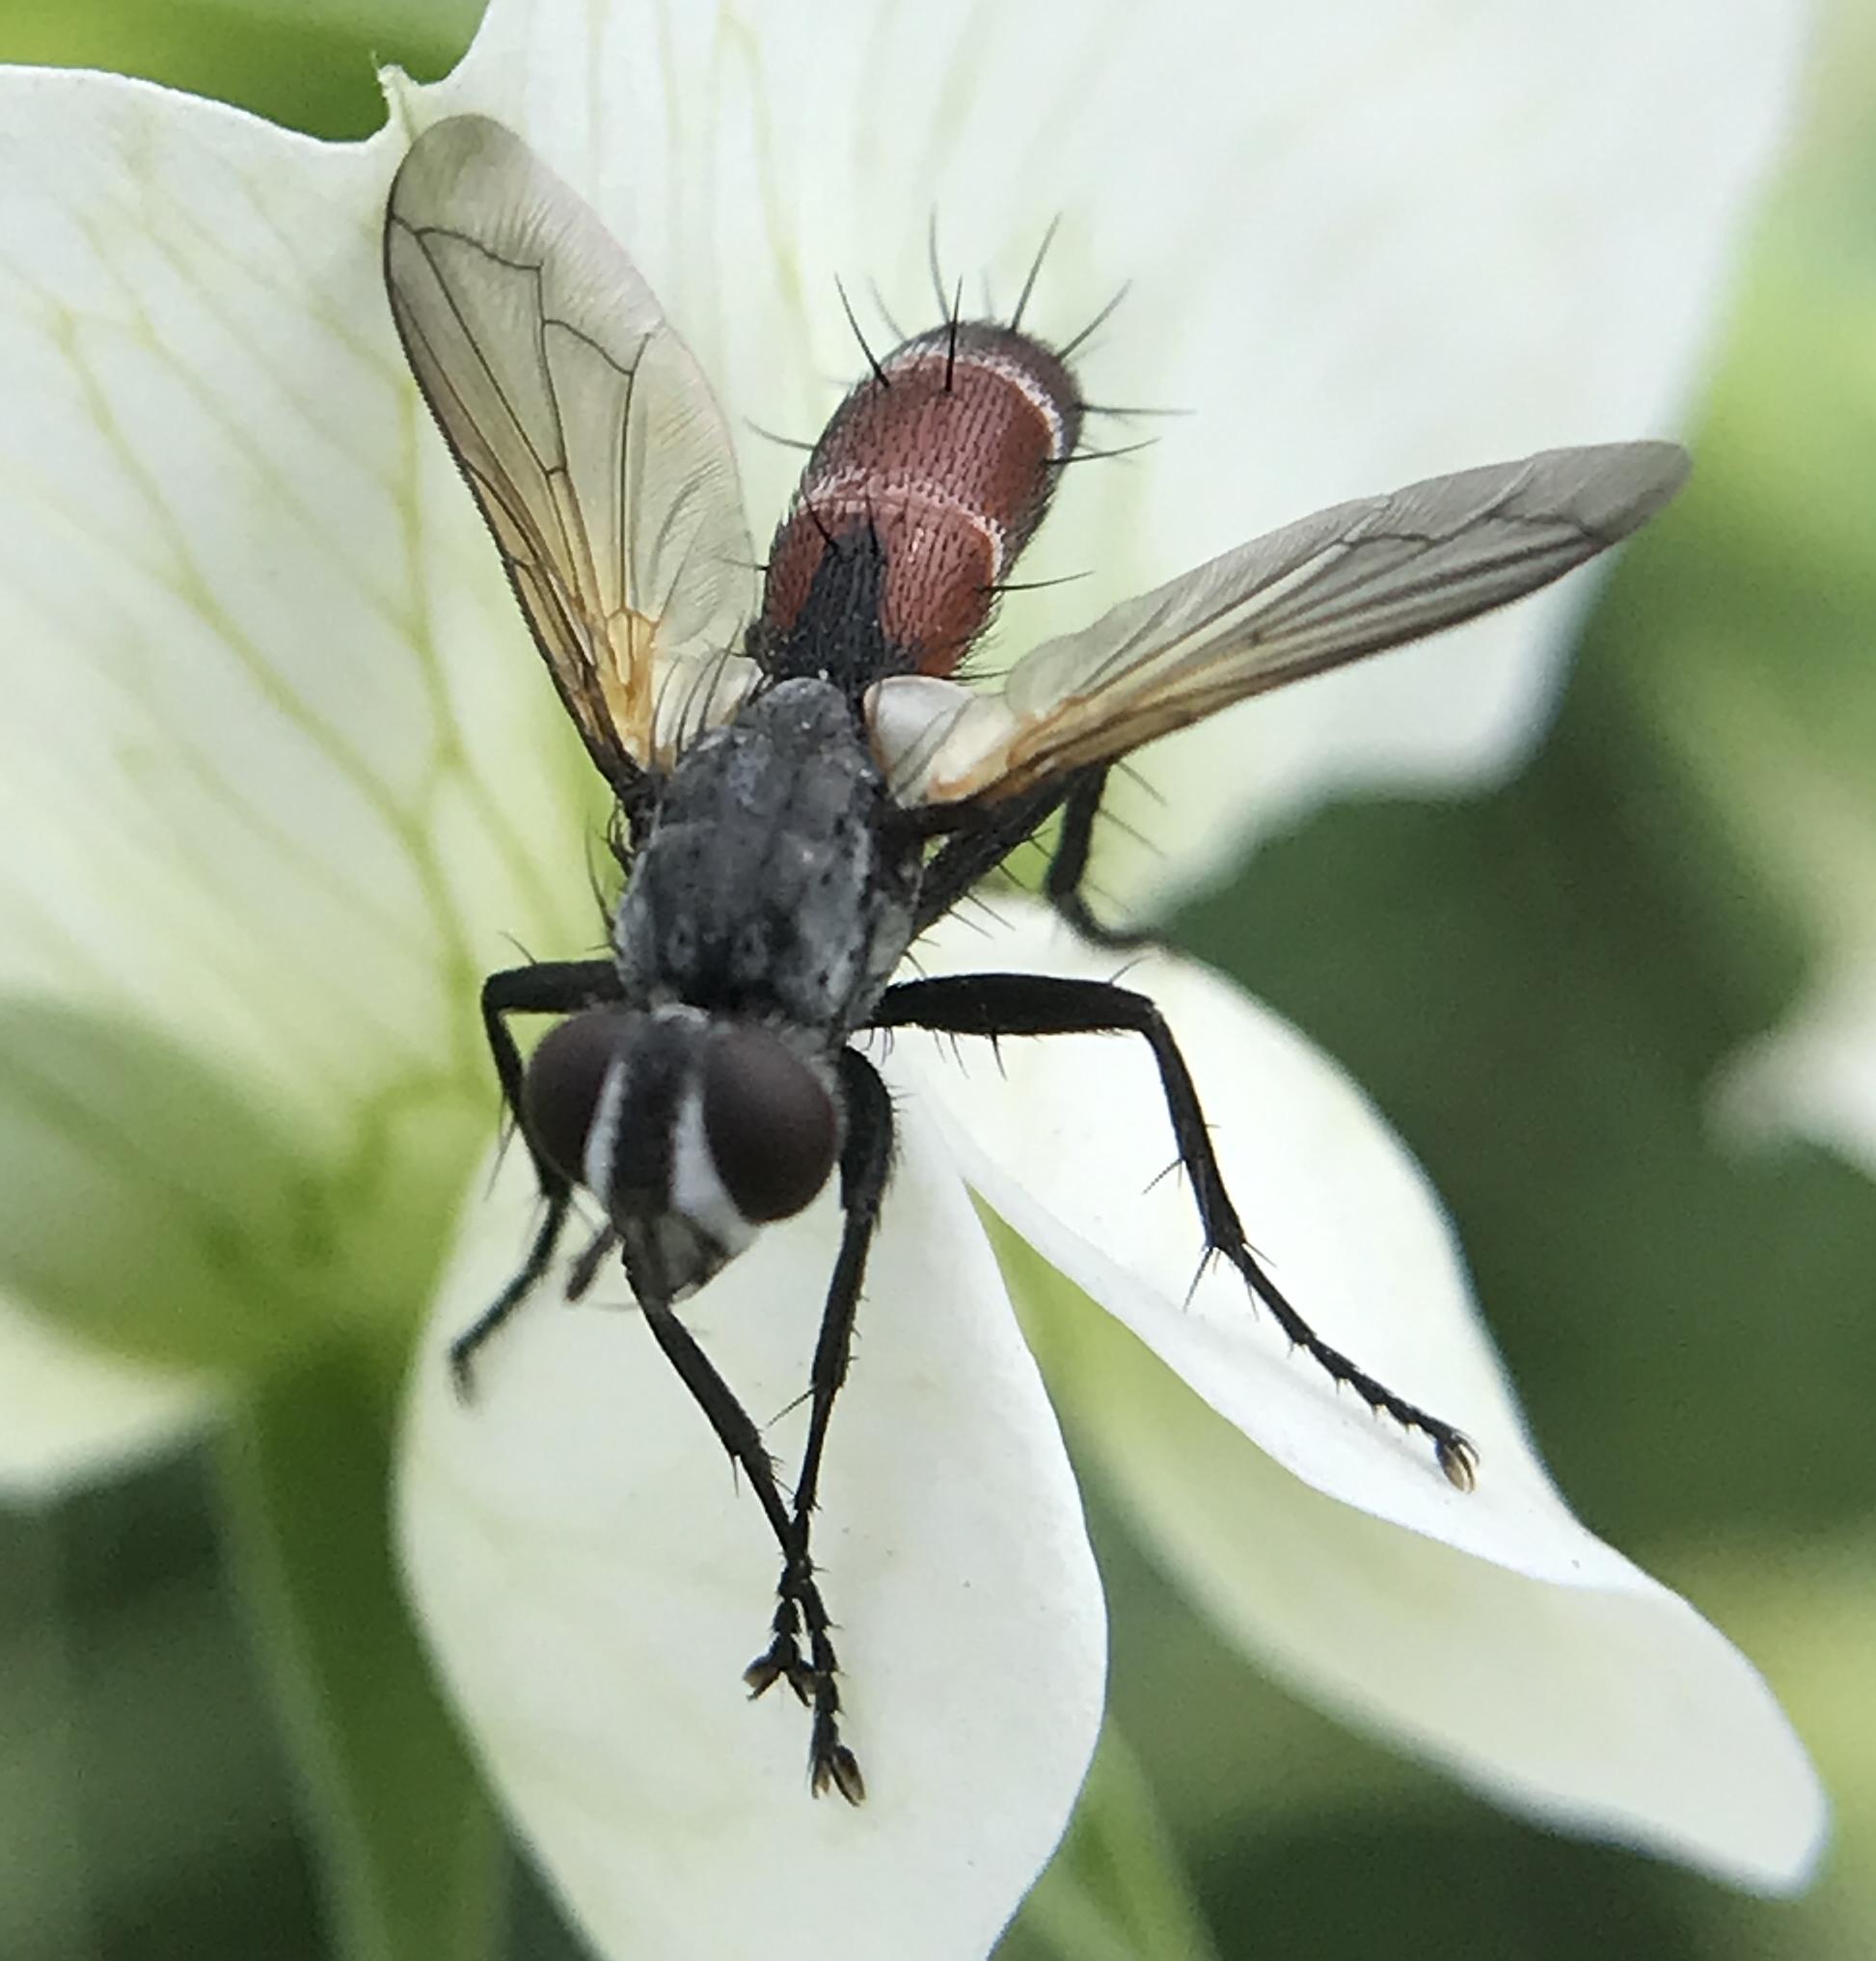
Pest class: predators